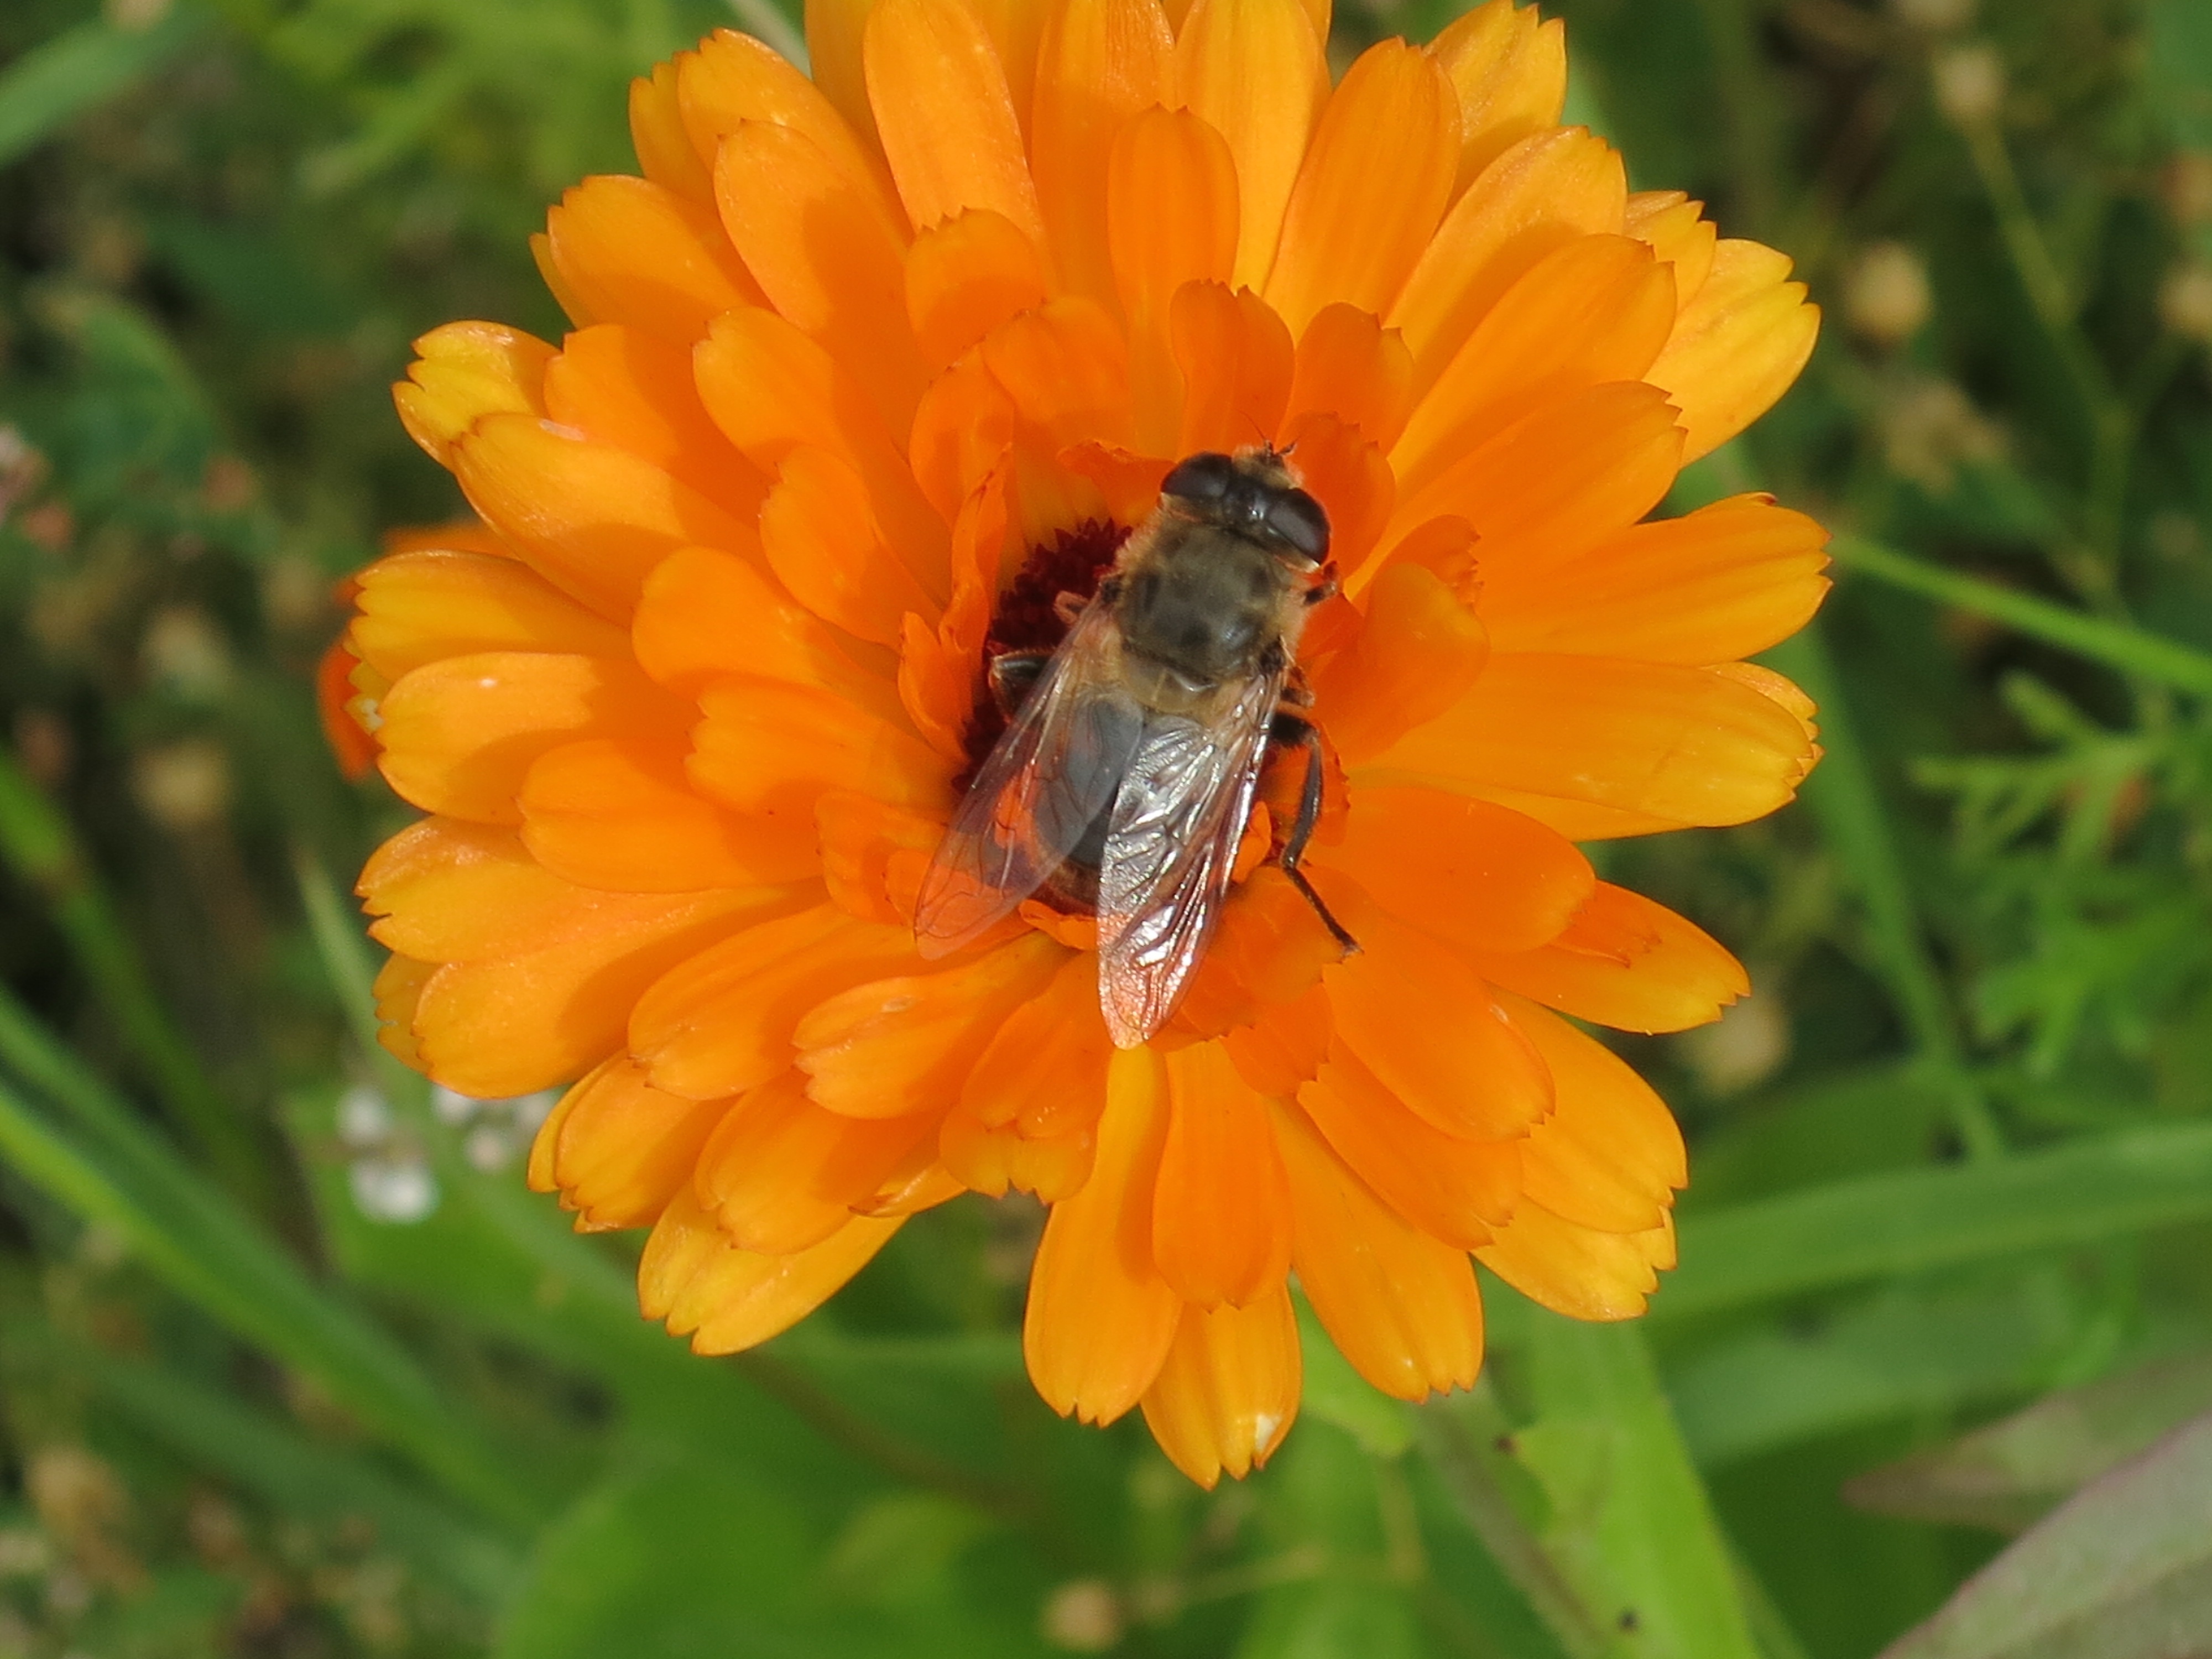
blossom, plant, meadow, prairie, flower, bloom, summer, orange, herb, insect, botany, close, flora, fauna, invertebrate, wildflower, bee, gerbera, chrysanthemum, nectar, composites, macro photography, flowering plant, honey bee, daisy family, calendula, annual plant, land plant, membrane winged insect